Kuala Lumpur Major

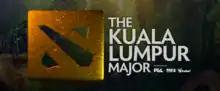

The Kuala Lumpur Major was a "Dota 2" tournament, as part of the 2018–2019 Dota Pro Circuit season. The event was held from 9–18 November 2018 hosted at Axiata Arena in Kuala Lumpur.